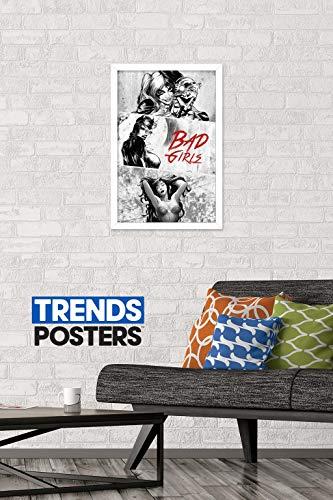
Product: Trends International DC Comics - Harley Quinn - Catwoman - Poison Ivy - Bad Girls Wall Poster, 14.725" x 22.375", White Framed Version
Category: Toys & Games | Toy Figures & Playsets | Action Figures
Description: Great Condition.
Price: $39.92
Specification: ProductDimensions:16.5x24.2x0.8inches|ItemWeight:2.3pounds|ShippingWeight:2.3pounds(Viewshippingratesandpolicies)|Manufacturer:TrendsInternational|ASIN:B07ZGGC1MC|Itemmodelnumber:FR14136WHT14X22